DECstation

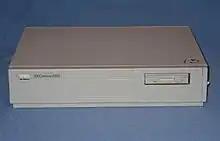
DECstation 2100

The DECstation 3100 and 2100 uses a R2000 processor, a R2010 floating point coprocessor and four R2020 write buffers. The R2000 uses an external 64 KB direct-mapped instruction cache and a 64 KB direct-mapped write-through data cache with a cache line size of four bytes. Four R2020 implement a four-stage write buffer to improve performance by permitting the R2000 to write to its write-through data cache without stalling.